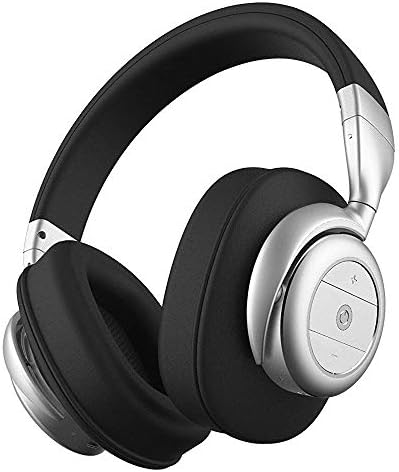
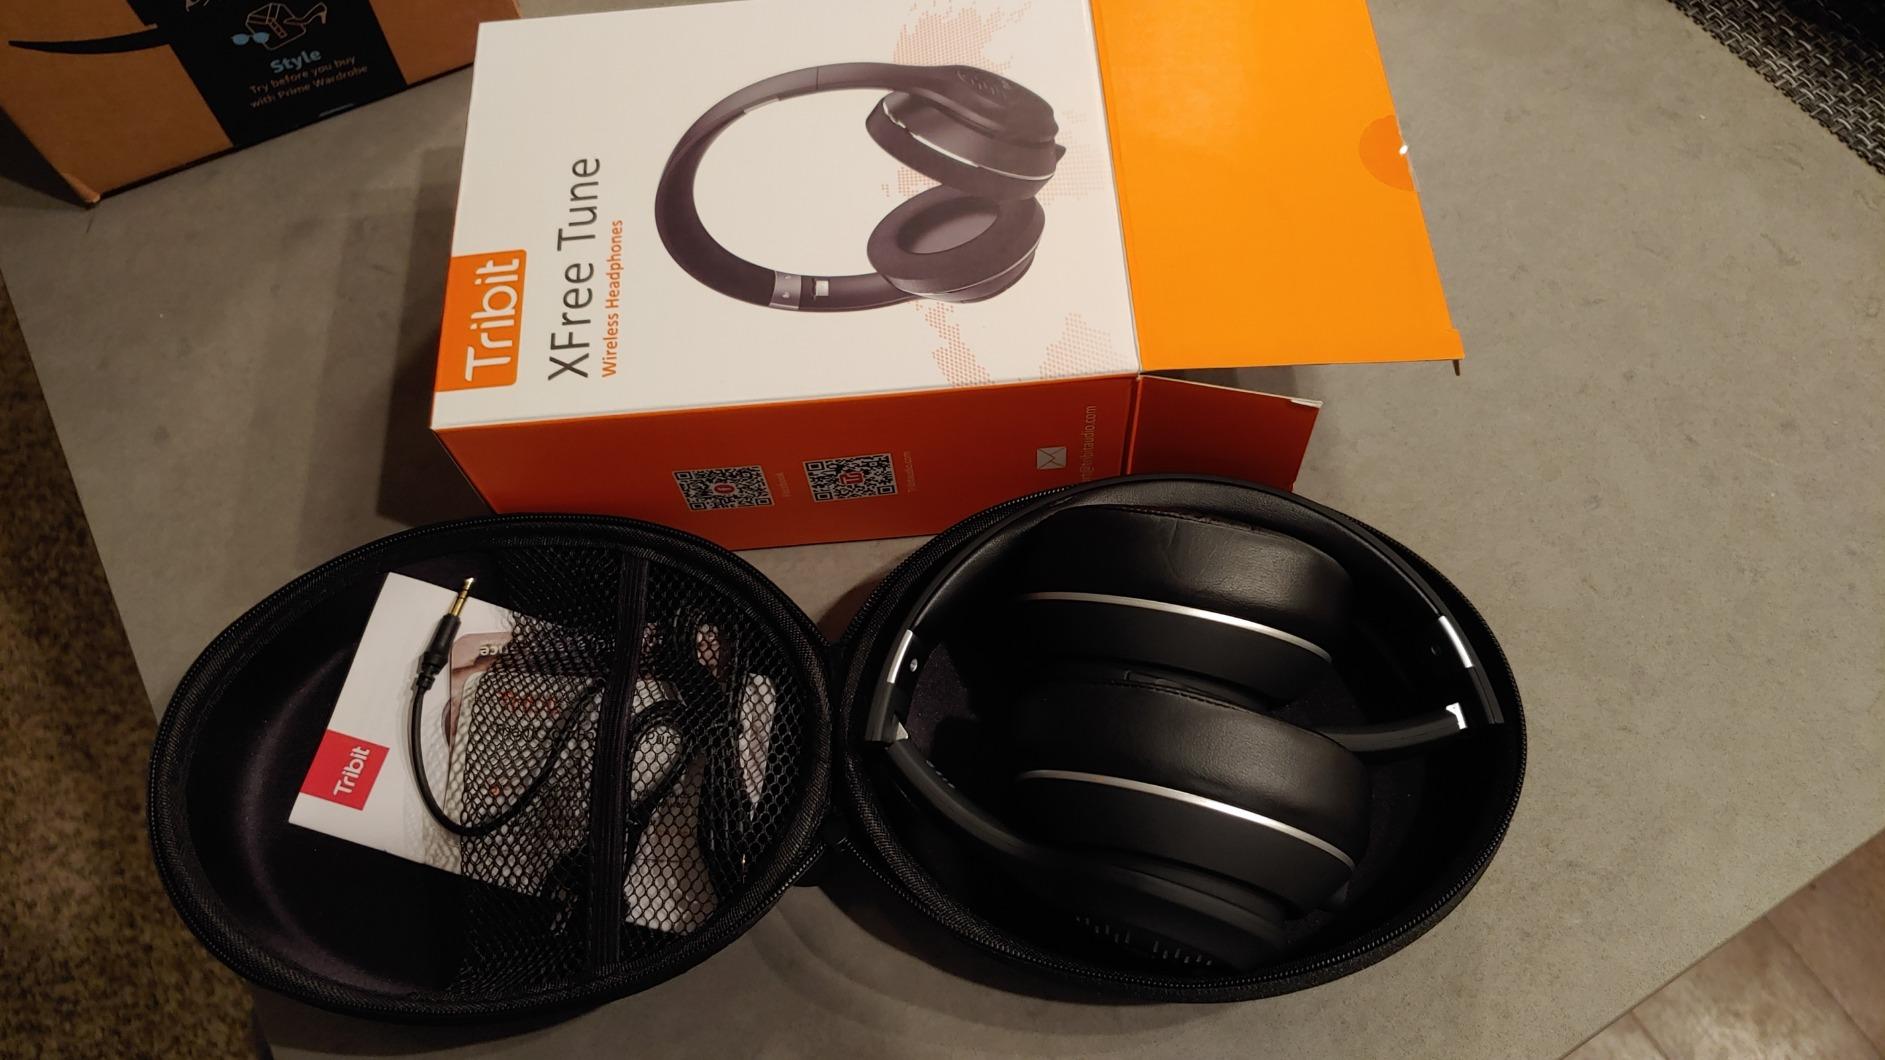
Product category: headphones
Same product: no